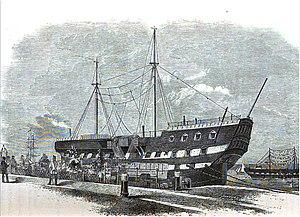
Un ponton est un type de bâtiment de servitude servant de prison flottante, en usage à la fin du XVIIIᵉ et au début du XIXᵉ siècle. Servaient de pontons des navires de guerre désarmés — c'est-à-dire, dans le langage maritime, démunis de moyens de navigation, ce qui dans ce cas allait jusqu'à la suppression des mâts — et ancrés à proximité des côtes. On y entassait les prisonniers en grand nombre, l'avantage étant qu'un personnel réduit suffisait à surveiller les prisonniers.
Le HMS Warrior est un vaisseau de 74 canons en service actif dans la Royal Navy de 1781 à 1818 puis un ponton jusqu'en 1857. Il participe à la bataille des Saintes pendant la guerre d'indépendance américaine puis à la bataille du cap Finisterre en 1805.